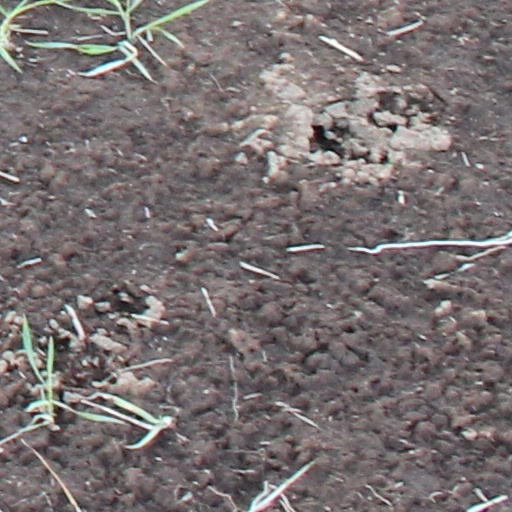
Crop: wheat